Alissandra Cummins

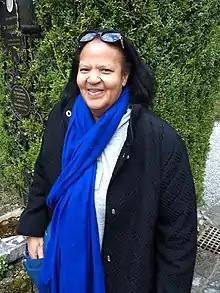
Alissandra Cummins, leading expert on Caribbean heritage.

Alissandra Cummins (born 30 October 1958) is a Barbadian art historian, educator, and scholar; she is a leading expert on Caribbean heritage, museum development, and art. Cummins is Director of the Barbados Museum & Historical Society and she is a lecturer in Museum and Heritage Studies at the University of the West Indies. She is board chair of International Journal of Intangible Heritage. She is on the board of the International Coalition of Sites of Conscience, and the International Journal of Museum Management and Curatorship. She was the Chairperson of the UNESCO Executive Board, from 2011 to 2013.